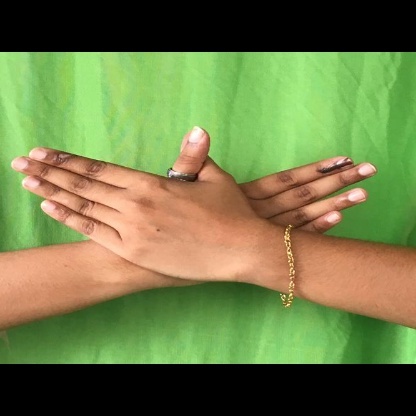
Mudra: Garuda